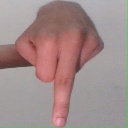
अक्षर: प